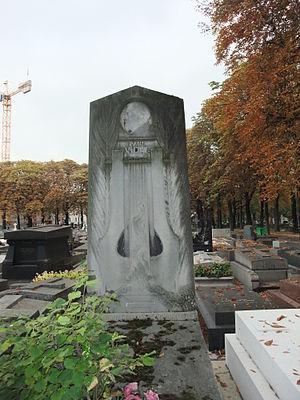
tombe de Vidal à Batignolle
Paul Antonin Vidal né à Toulouse le 16 avril 1863 et mort à Paris le 9 avril 1931 est un compositeur français.